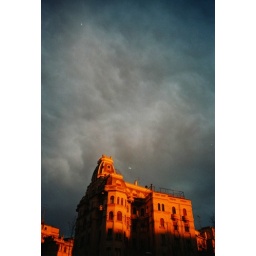
Scary cluods quickly covered the sky over the ancient building